Tage Erlander

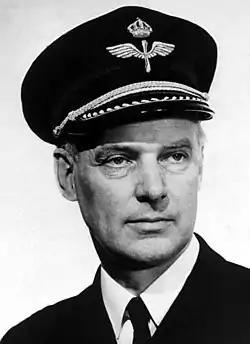
The Soviet-backed espionage of Col. Stig Wennerström would cause one of the biggest scandals of Erlander's premiership

In 1951, Erlander formed a coalition with the Centre Party. He added four Centrists to his cabinet that year. His working relationship with the party's leader, Gunnar Hedlund, is known to have been good. Erlander and Hedlund, while disagreeing on some issues, shared a common desire to outmaneuver the Liberals and the Moderate Party. The voter bases of both parties are also considered to have been similar. Under the coalition, Hedlund became minister for home affairs.